Sapho (Gounod)

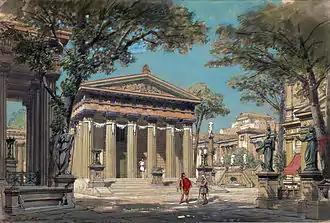
Design sketch by Philippe Chaperon for Act 1 in the 1884 production at the Palais Garnier

The story of the opera is based on the legends of the Greek poet Sappho, her love for Phaon and her suicide.